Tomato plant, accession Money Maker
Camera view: bottom (45 deg); turntable rotation: 240 degrees
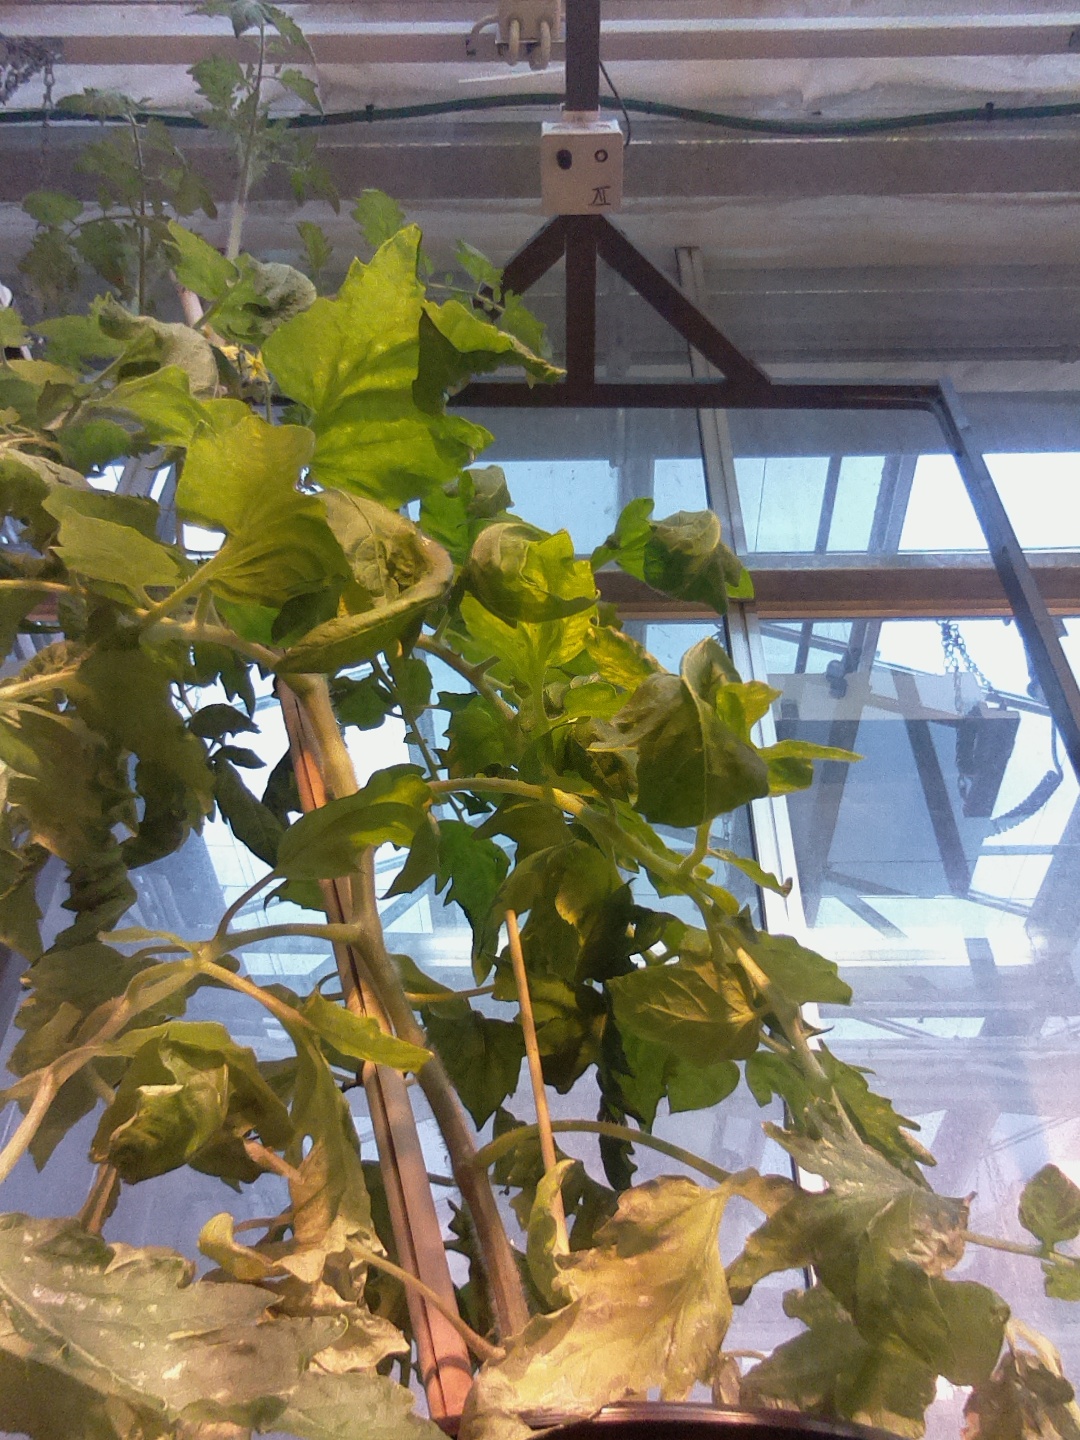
BBCH growth stage 70: Fruits at the main stem or branches visibles